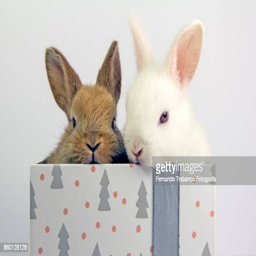
rabbits inside a gift box